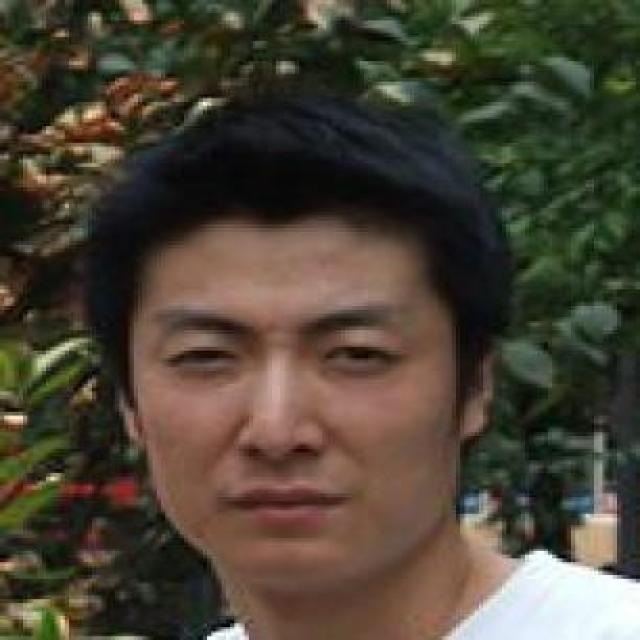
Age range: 21-44